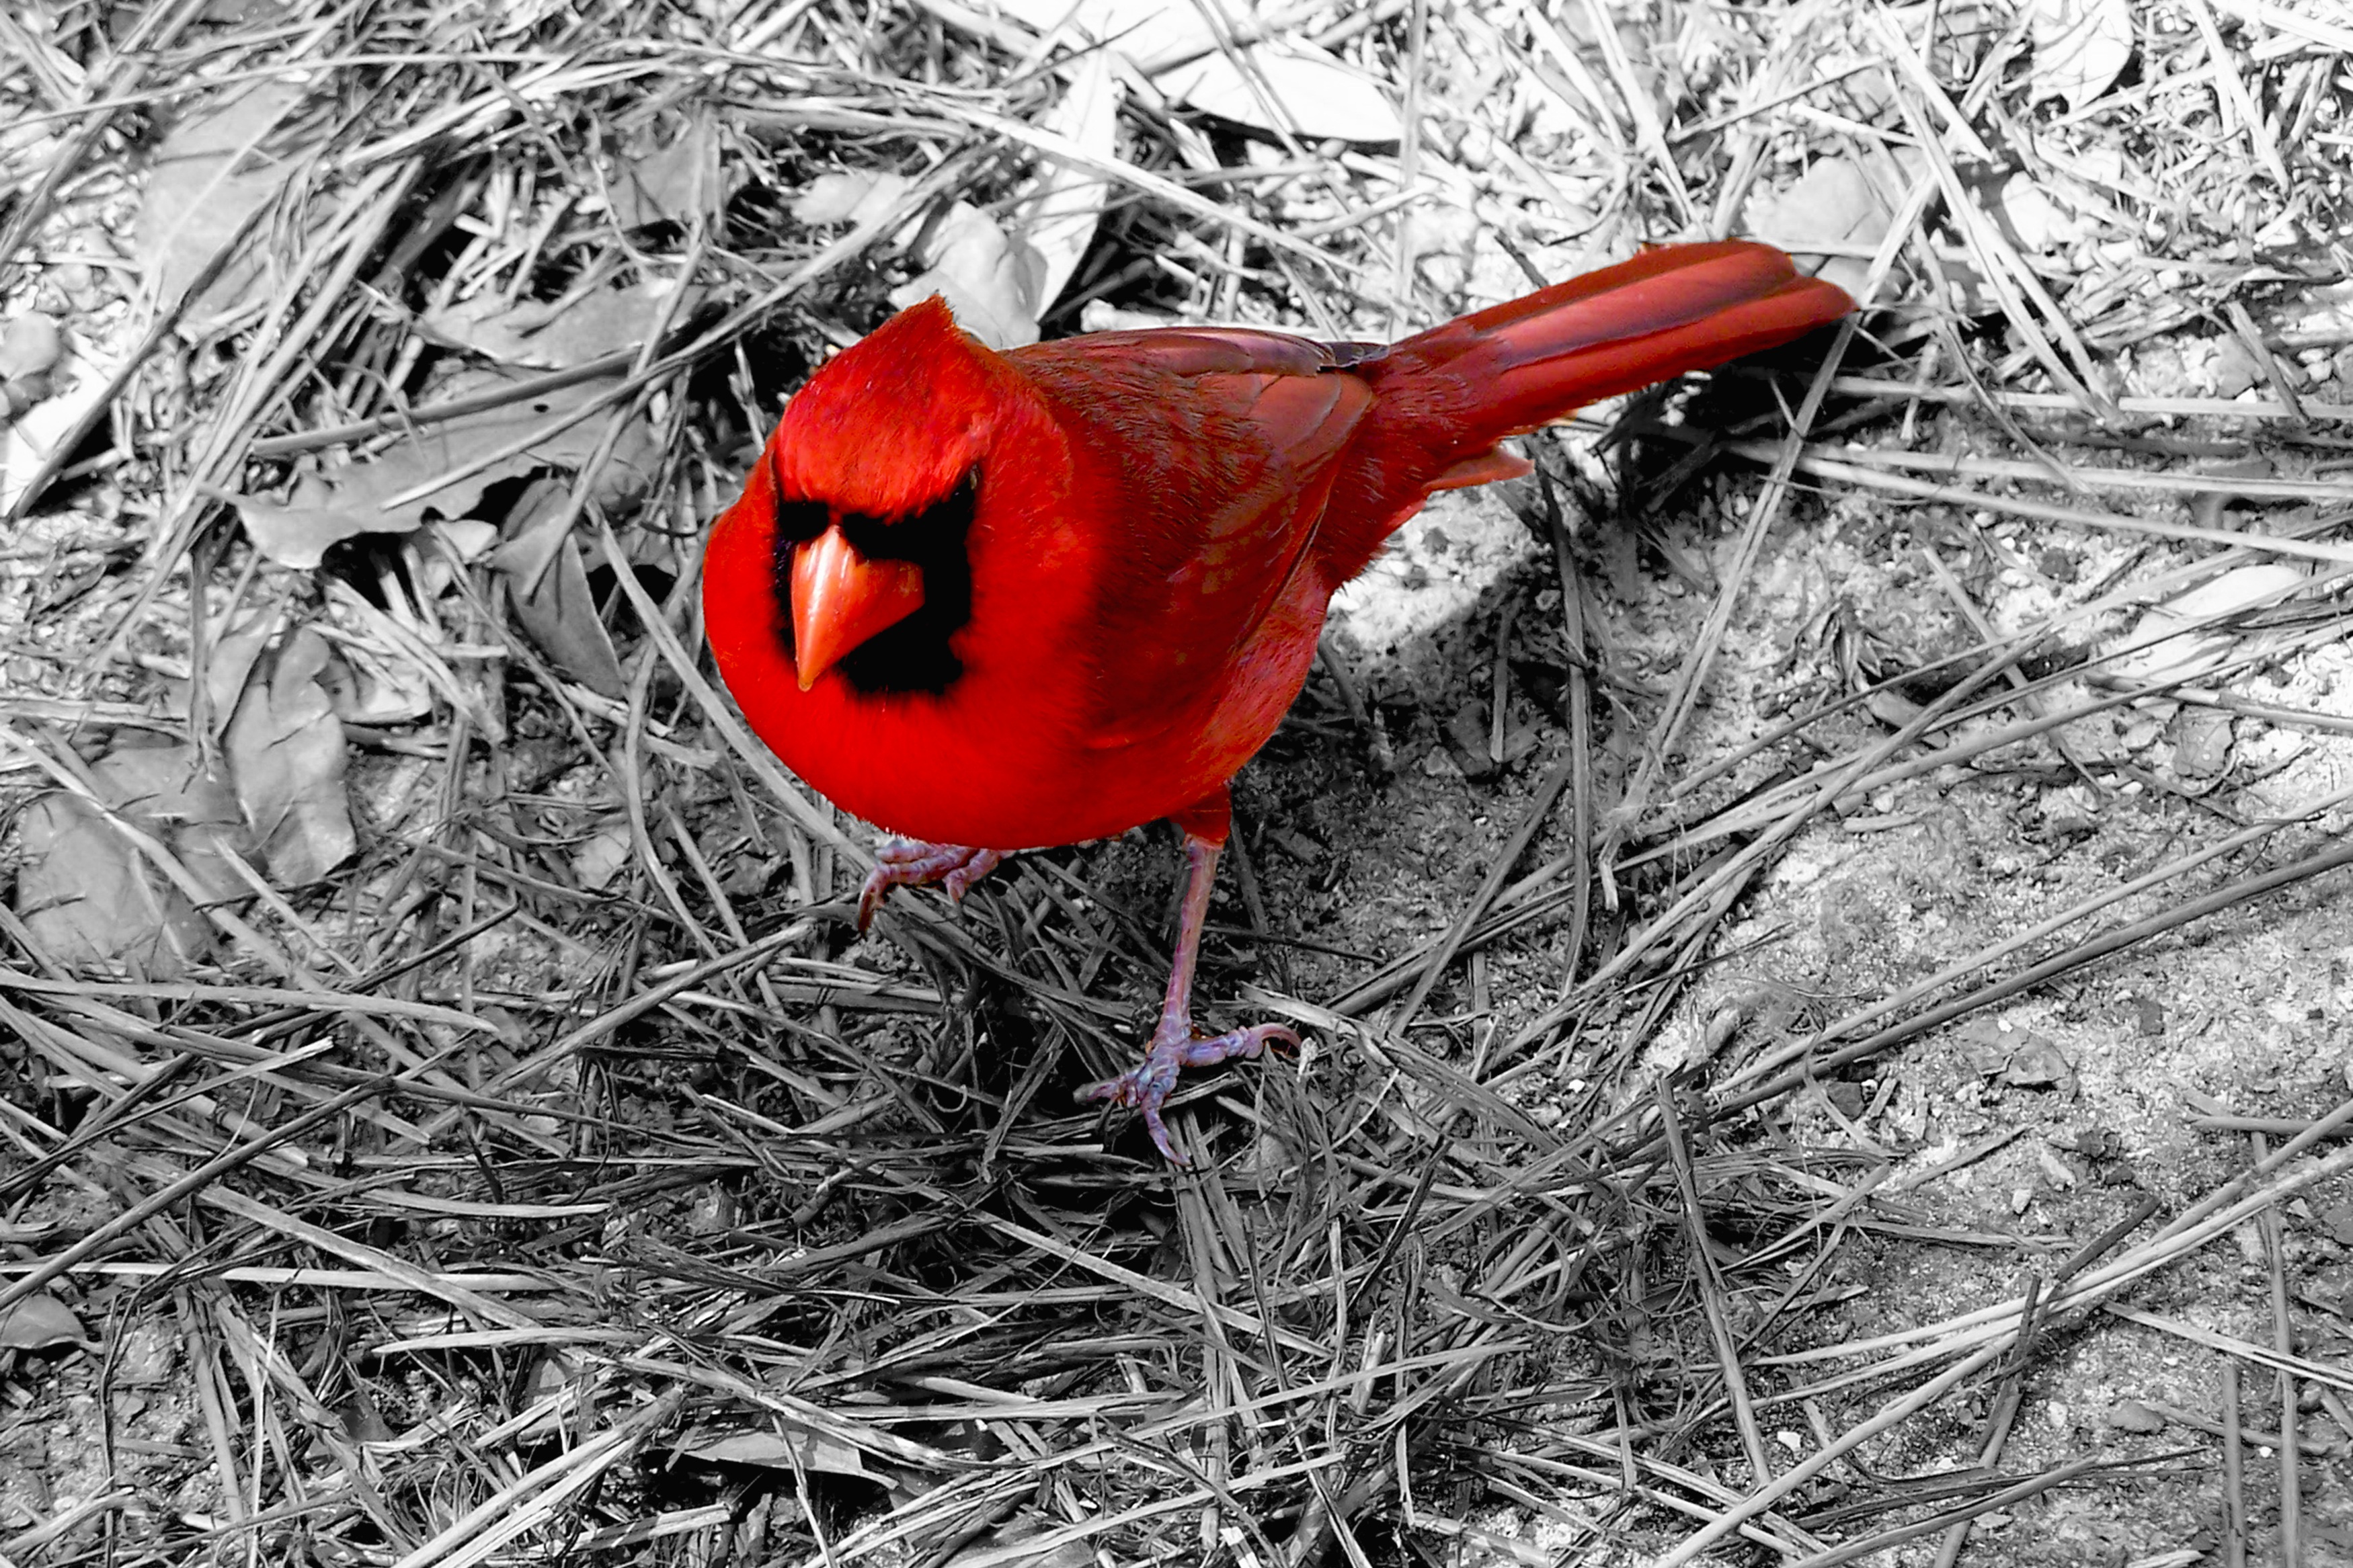
nature, branch, bird, animal, male, wildlife, red, beak, fauna, feathers, vertebrate, ohio, creature, cardinal, water bird, old world flycatcher, perching bird